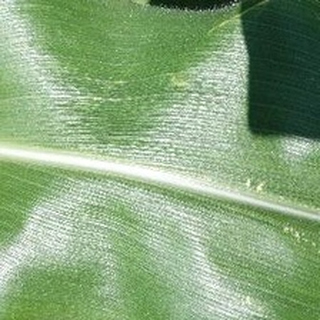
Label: healthy_corn